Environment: real
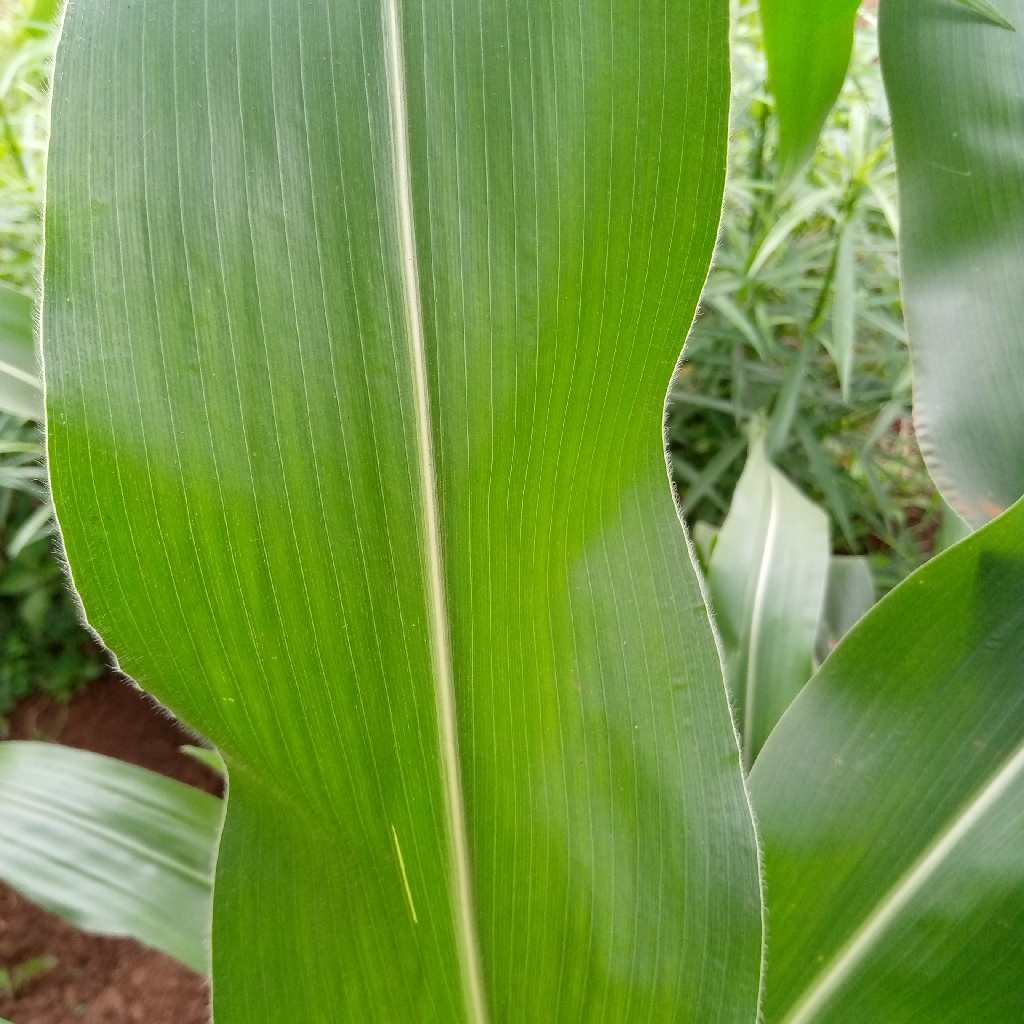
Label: healthy